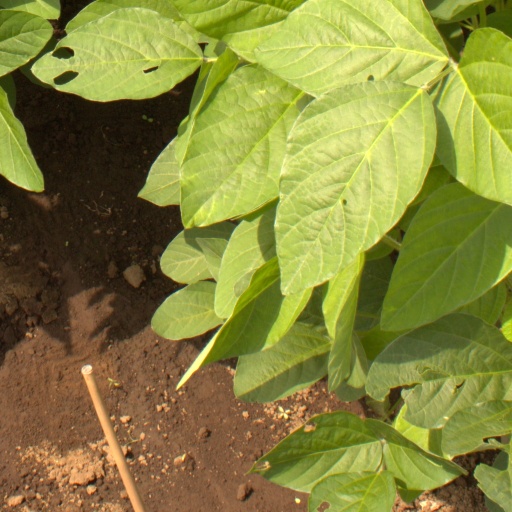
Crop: soybean